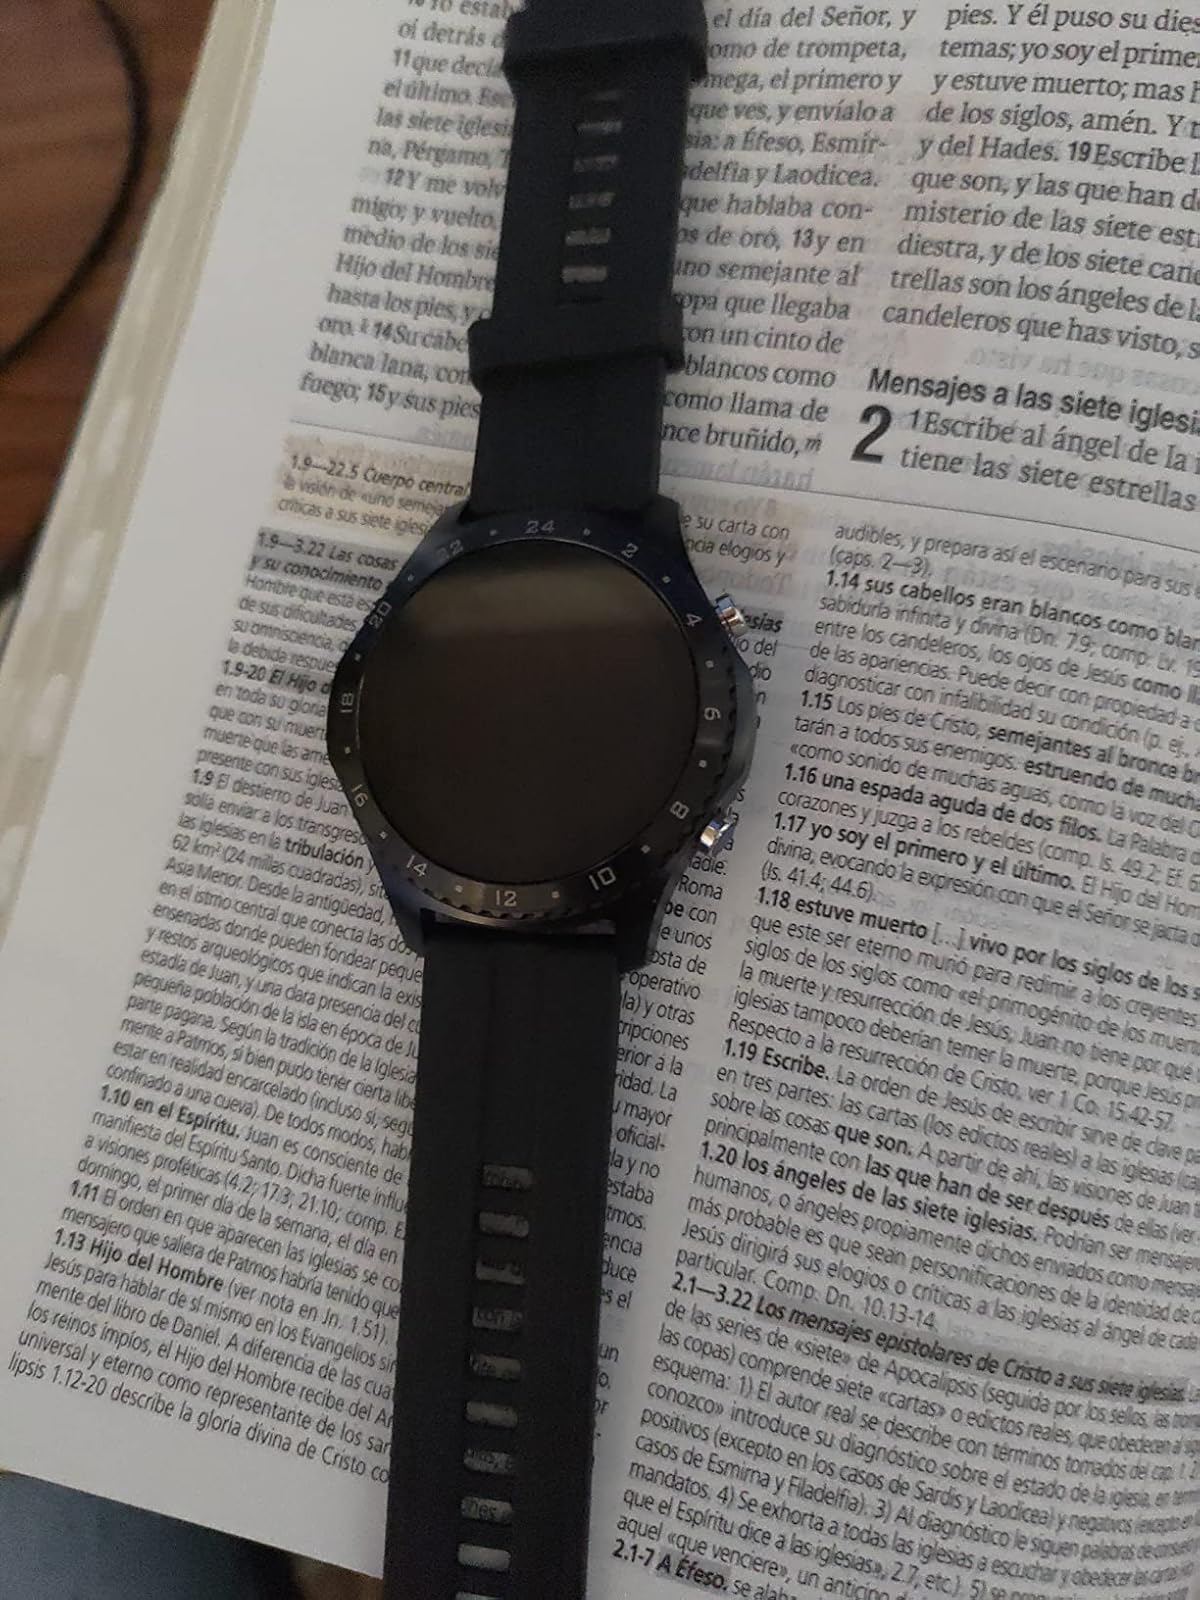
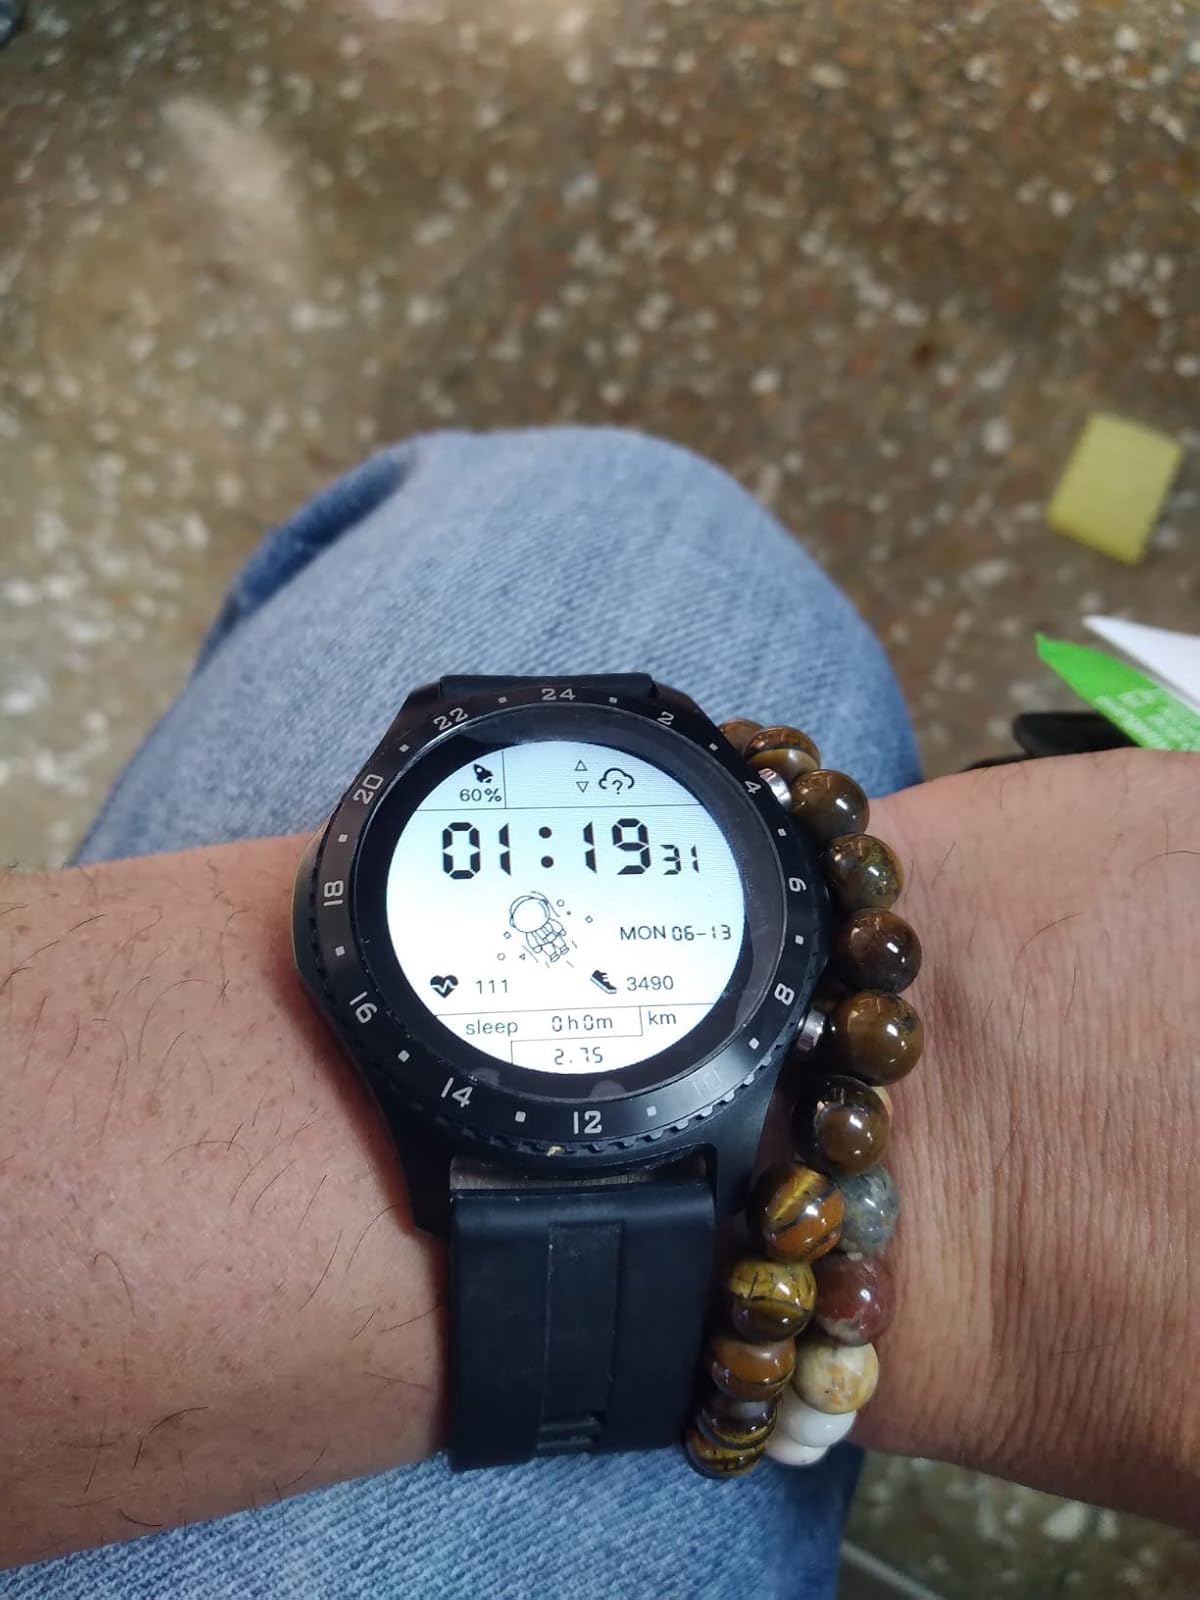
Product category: smartwatch
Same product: yes